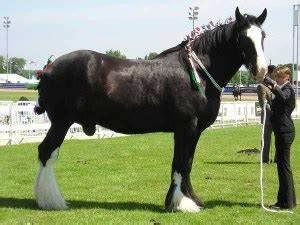
horse